Drabant Corps of Charles XII

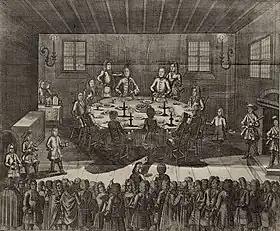
Charles XII and August I following the Peace of Altranstädt; three Drabants with carbines can be seen standing guard

The corps counted 147 men, and was formed into one squadron led by Carl Gustaf Wrangel. It fought in the first line (which was commanded by Arvid Horn) on the right Swedish wing, under Carl Gustav Rehnskiöld. To circumvent the advantageous Saxon position, Charles started wheeling his line to the left—until the Polish Crown Army suddenly appeared on the Saxon flank, forcing him to halt. Instead of awaiting an inevitable Saxon–Polish attack, Charles seized the initiative with his left-wing and marched straight at them. The Poles and the Saxon right were forced to retreat after a fierce struggle, while the Swedish center began traversing the morass between them and the Saxon infantry, preparing to attack.